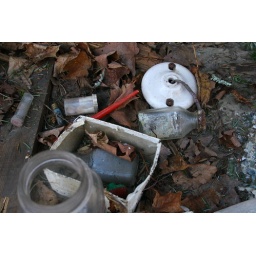
clarence newton road - near blowing rock - january 1 2009